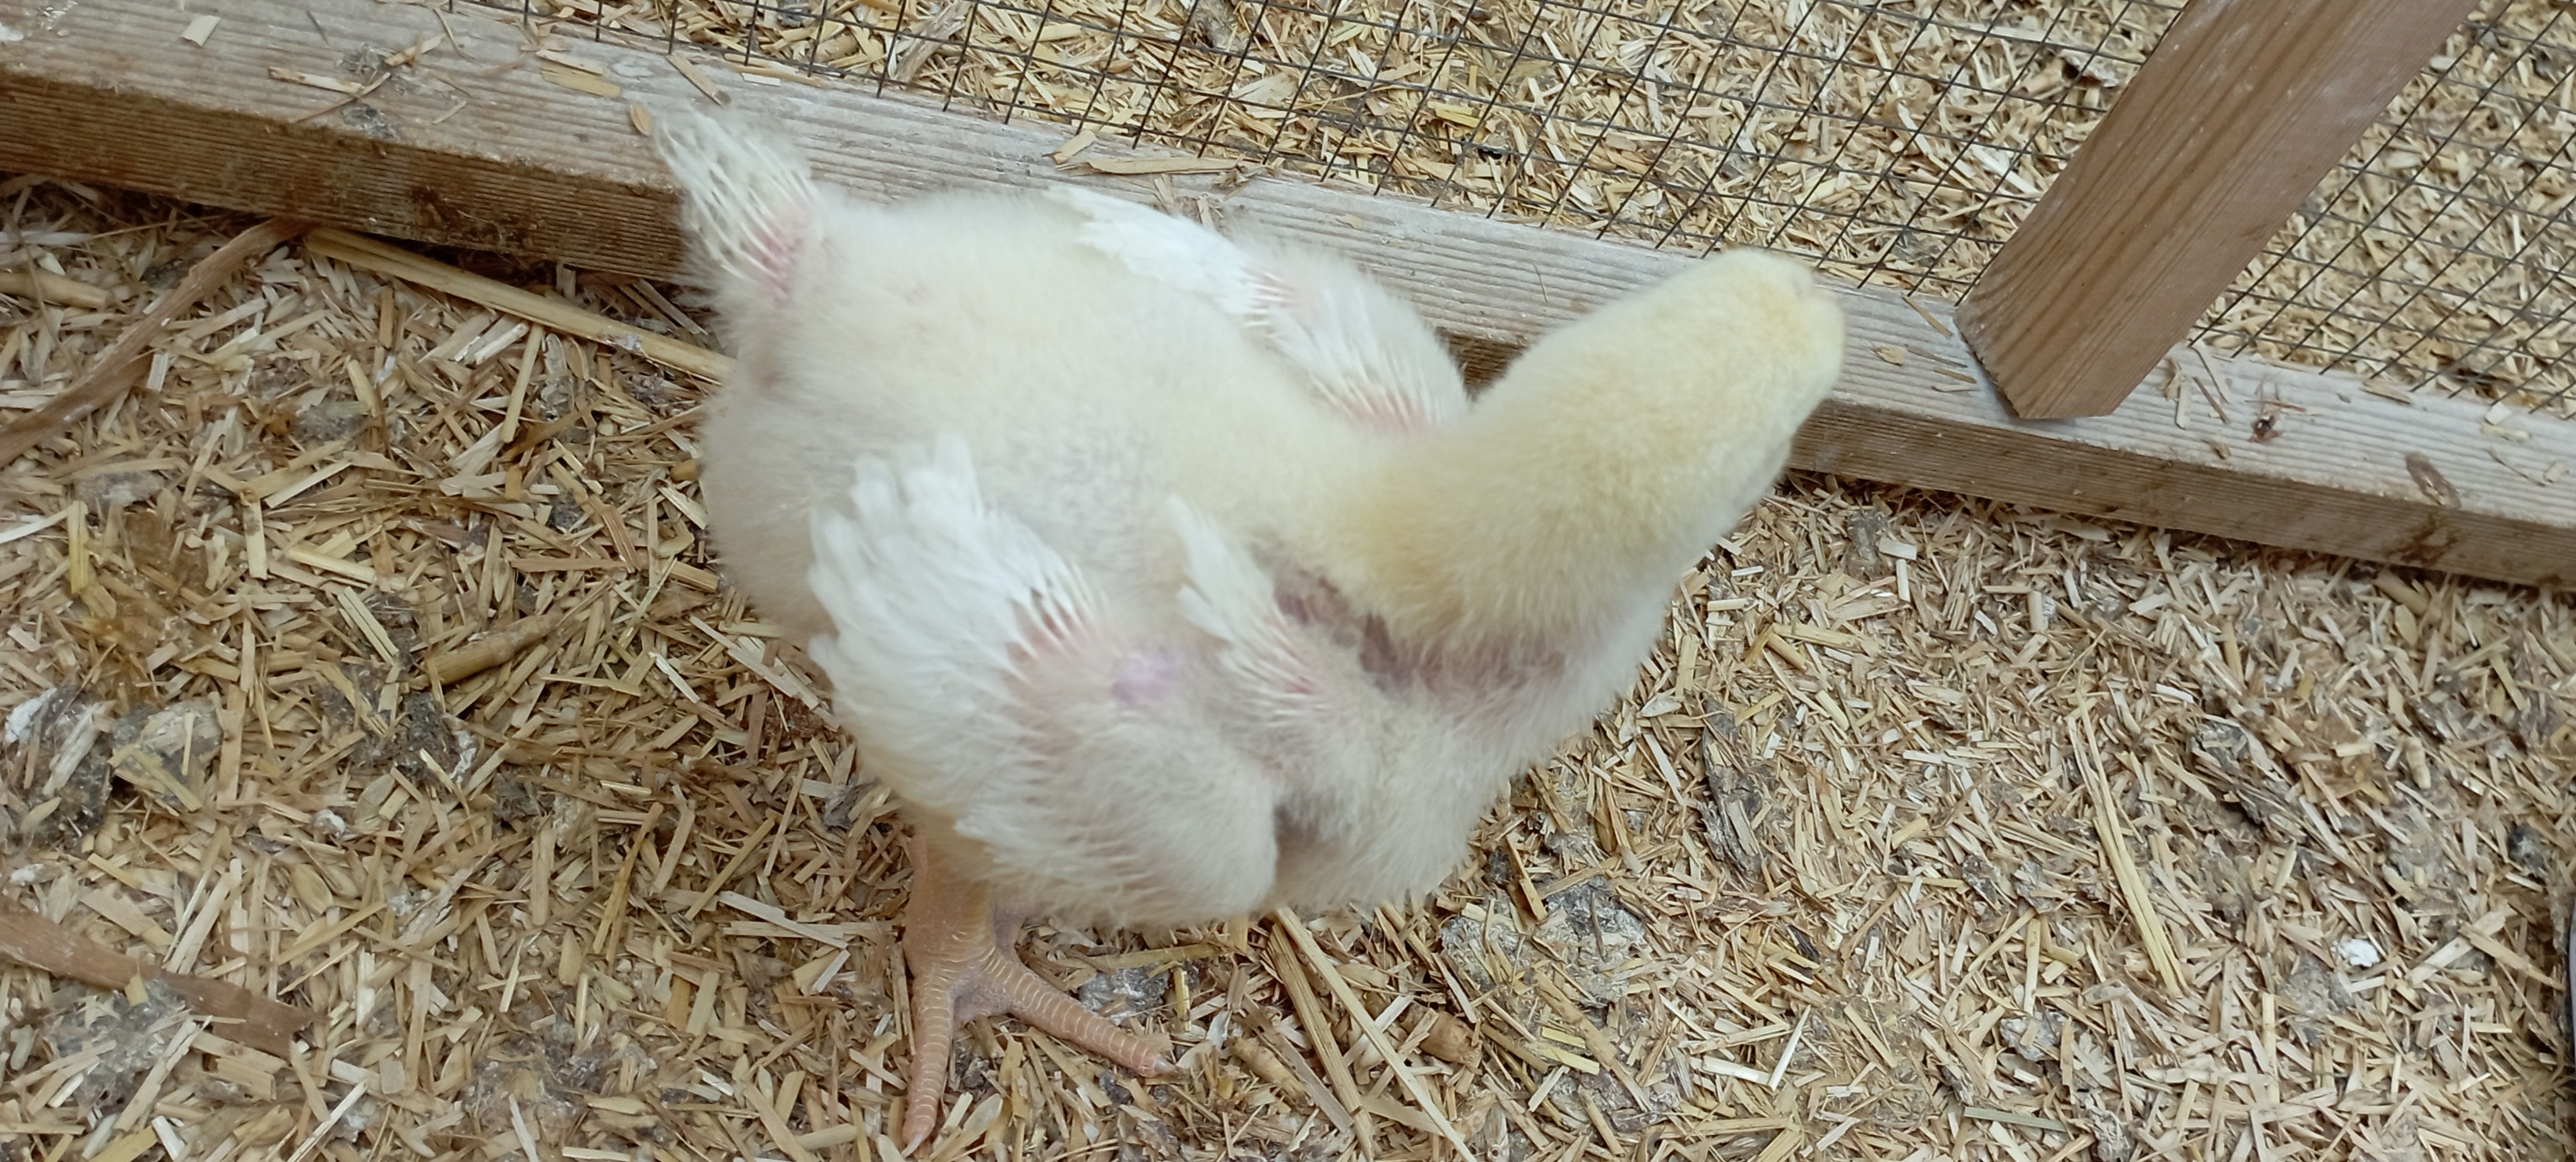
Weight: 450 g